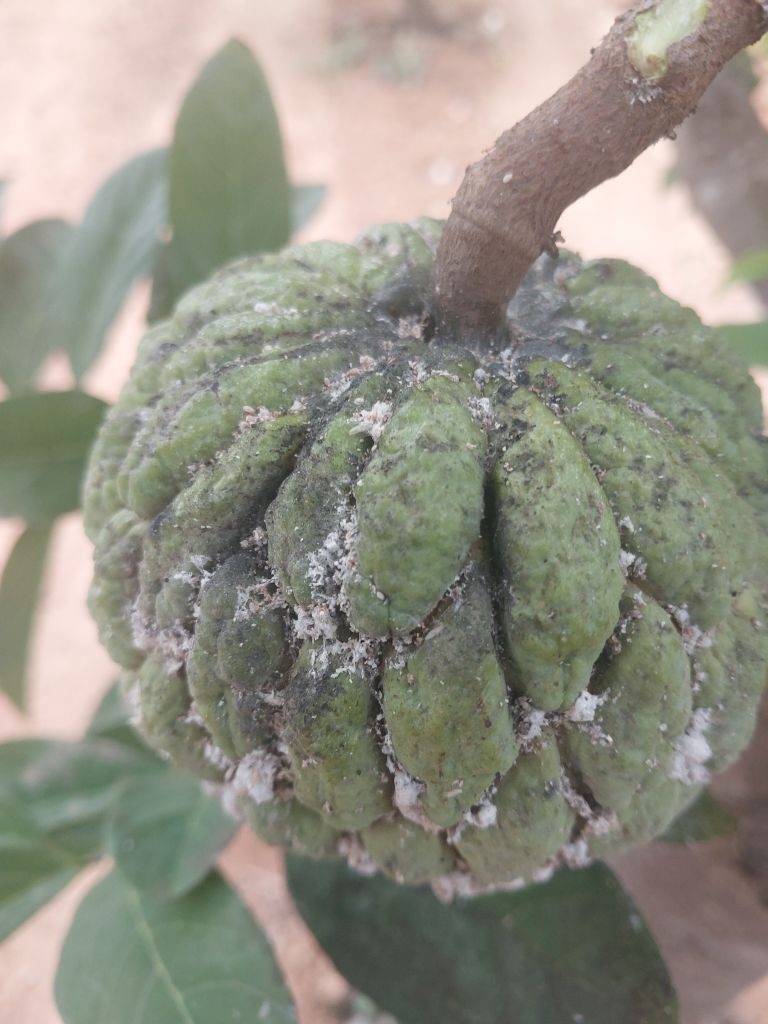
Disease label: Blank Canker